Aleksandr Gorshkov (figure skater)

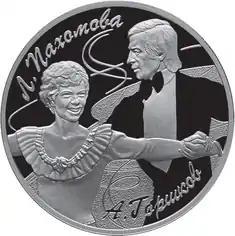
A 3-ruble Russian coin of 2010 commemorating Pakhomova and Gorshkov

Pakhomova/Gorshkov began training in May 1966, under coach Elena Tchaikovskaia, and made their international debut in December of the same year. They competed for Dynamo. After teaming up, a personal relationship developed between the duo and Gorshkov proposed marriage; Pakhomova responded that they would marry only if they became World champions.